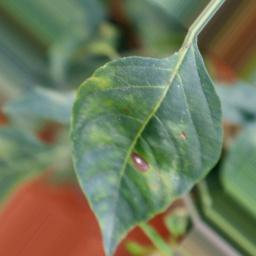
Label: cercospora